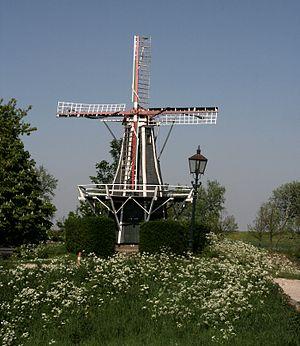
Cet article recense les moulins à vent de la province de Zélande, aux Pays-Bas.